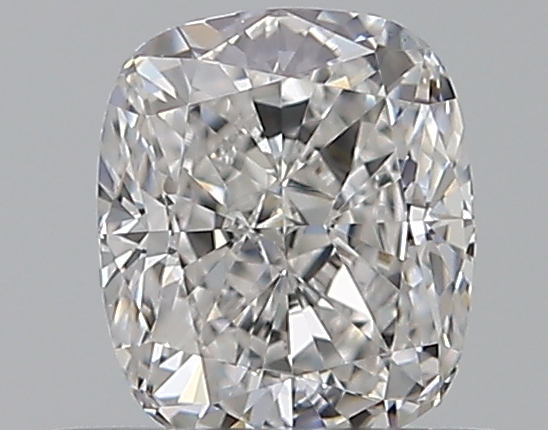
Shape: cushion
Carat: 0.5
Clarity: VS2
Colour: F
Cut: EX
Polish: EX
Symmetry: VG
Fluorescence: N
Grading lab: GIA
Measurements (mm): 4.94 x 4.23 x 2.88